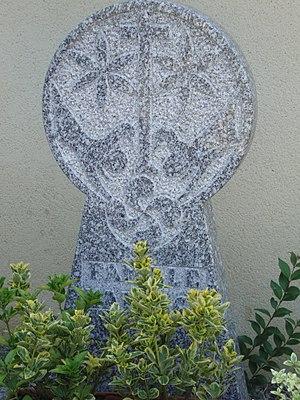
Montory est une commune française située dans le département des Pyrénées-Atlantiques, en région Nouvelle-Aquitaine.